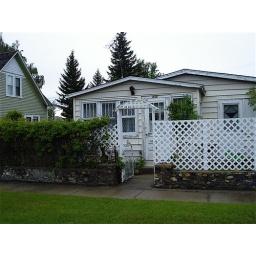
Emma &amp;amp; John's small house in town. They left the farm and lived here in their golden years.